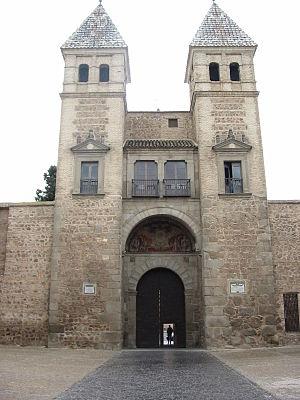
La Porte de Bisagra Nueva est la porte de ville la plus connue de Tolède, en Espagne.